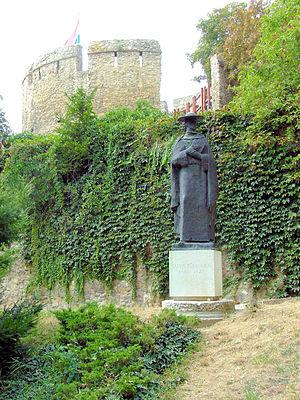
Janus Pannonius, né en 29 août 1434 et mort le 27 mars 1472, est un humaniste hungaro-croate ; poète, diplomate et évêque de Pécs.